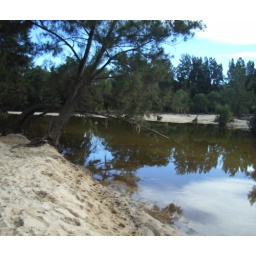
Pretty reflections - the sand bank in the distance is the north car park one.